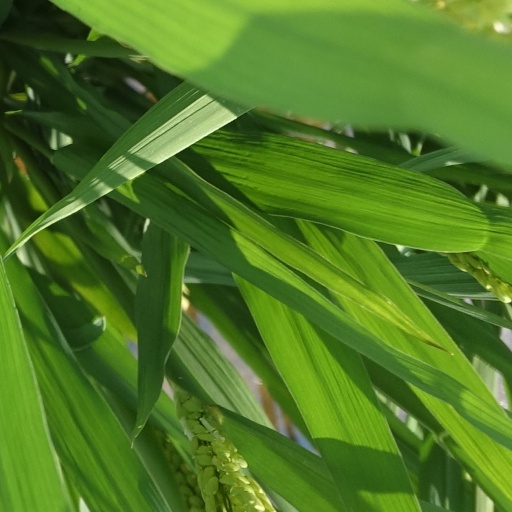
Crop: rice